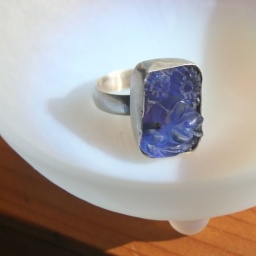
Pretty blue glass stone set in Sterling Silver -